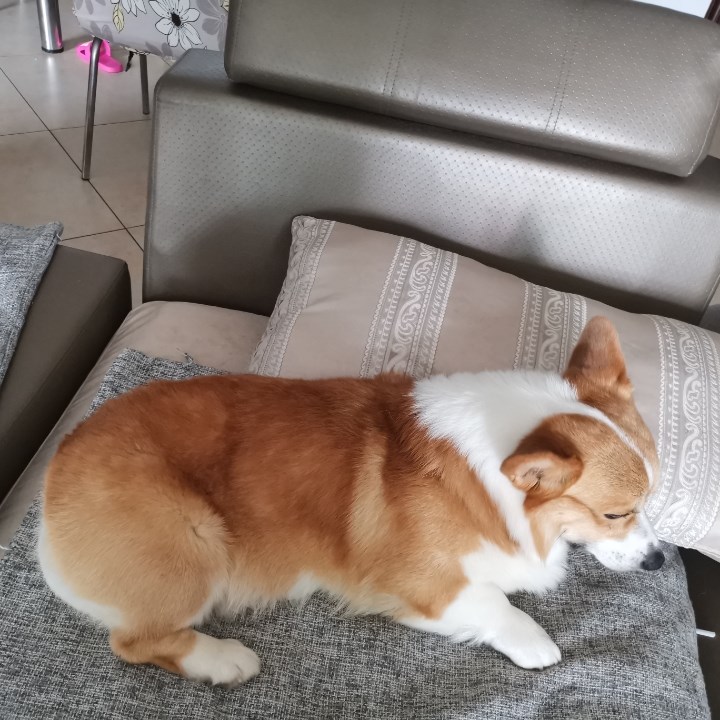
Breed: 2909-n000116-Cardigan